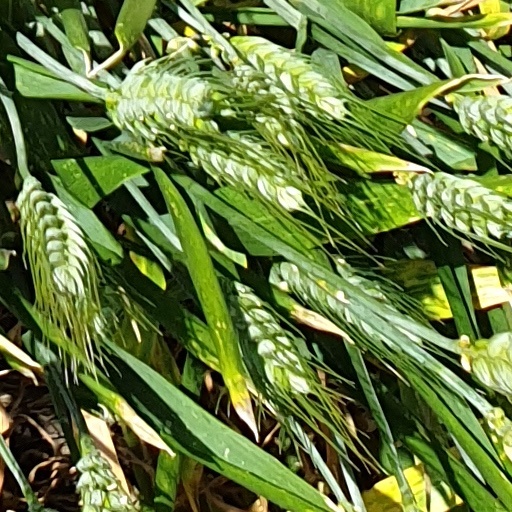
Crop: wheat